Prisioneira

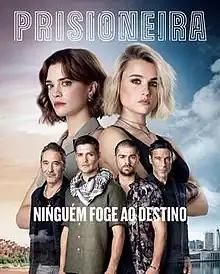
""Ninguém foge ao destino"" (Portuguese)""Nobody flees to fate"" (English)

Prisioneira (English: "Trapped") is a Portuguese telenovela broadcast and produced by TVI. It is written by Maria João Mira. The telenovela premiered on May 21, 2019 and ended on February 22, 2020. It is recorded between Lisbon and Tunisia.